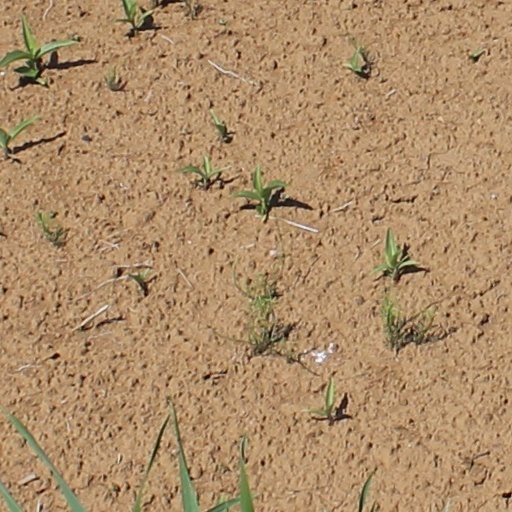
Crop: wheat